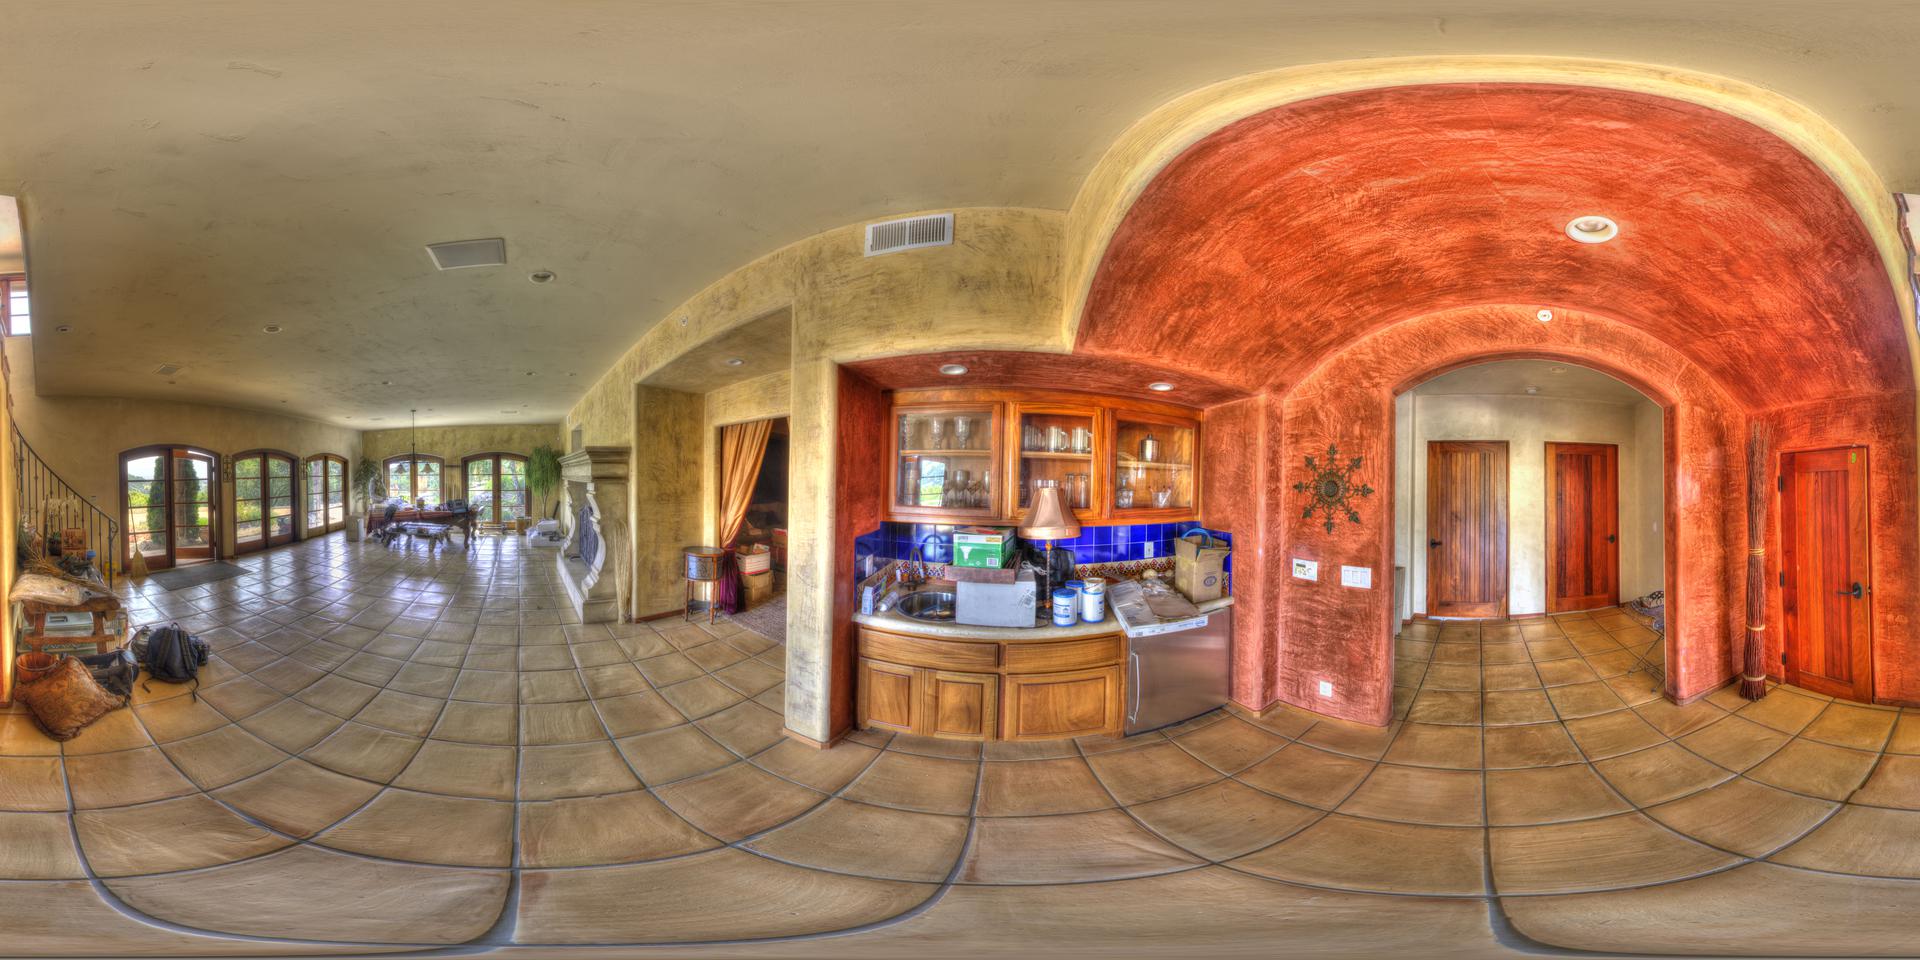
Referred object: the tall potted plant next to the door

Referred object: the blue tiled backsplash

Referred object: the sink opposite the wooden hallway doors